Hungaroring

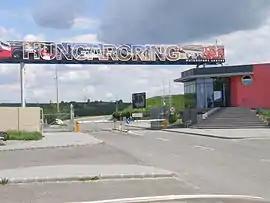
Hungaroring – former main gate, in 2008

Hungaroring has crowned two drivers in its 37-year history: both Nigel Mansell in 1992 and Michael Schumacher in 2001 were able to win the World Championship title. Moreover, the WilliamsF1 Team and Scuderia Ferrari also secured the Constructors' Championship at the Hungaroring, Williams in 1996 and Ferrari in 2001, 2002, and 2004.